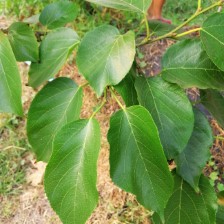
Variety: TaiwanMeacho